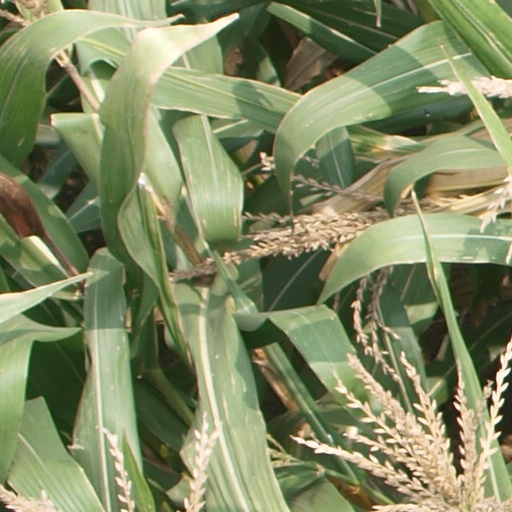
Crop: maize; corn